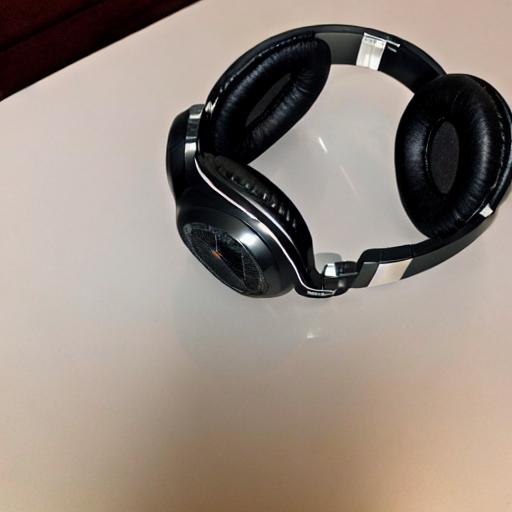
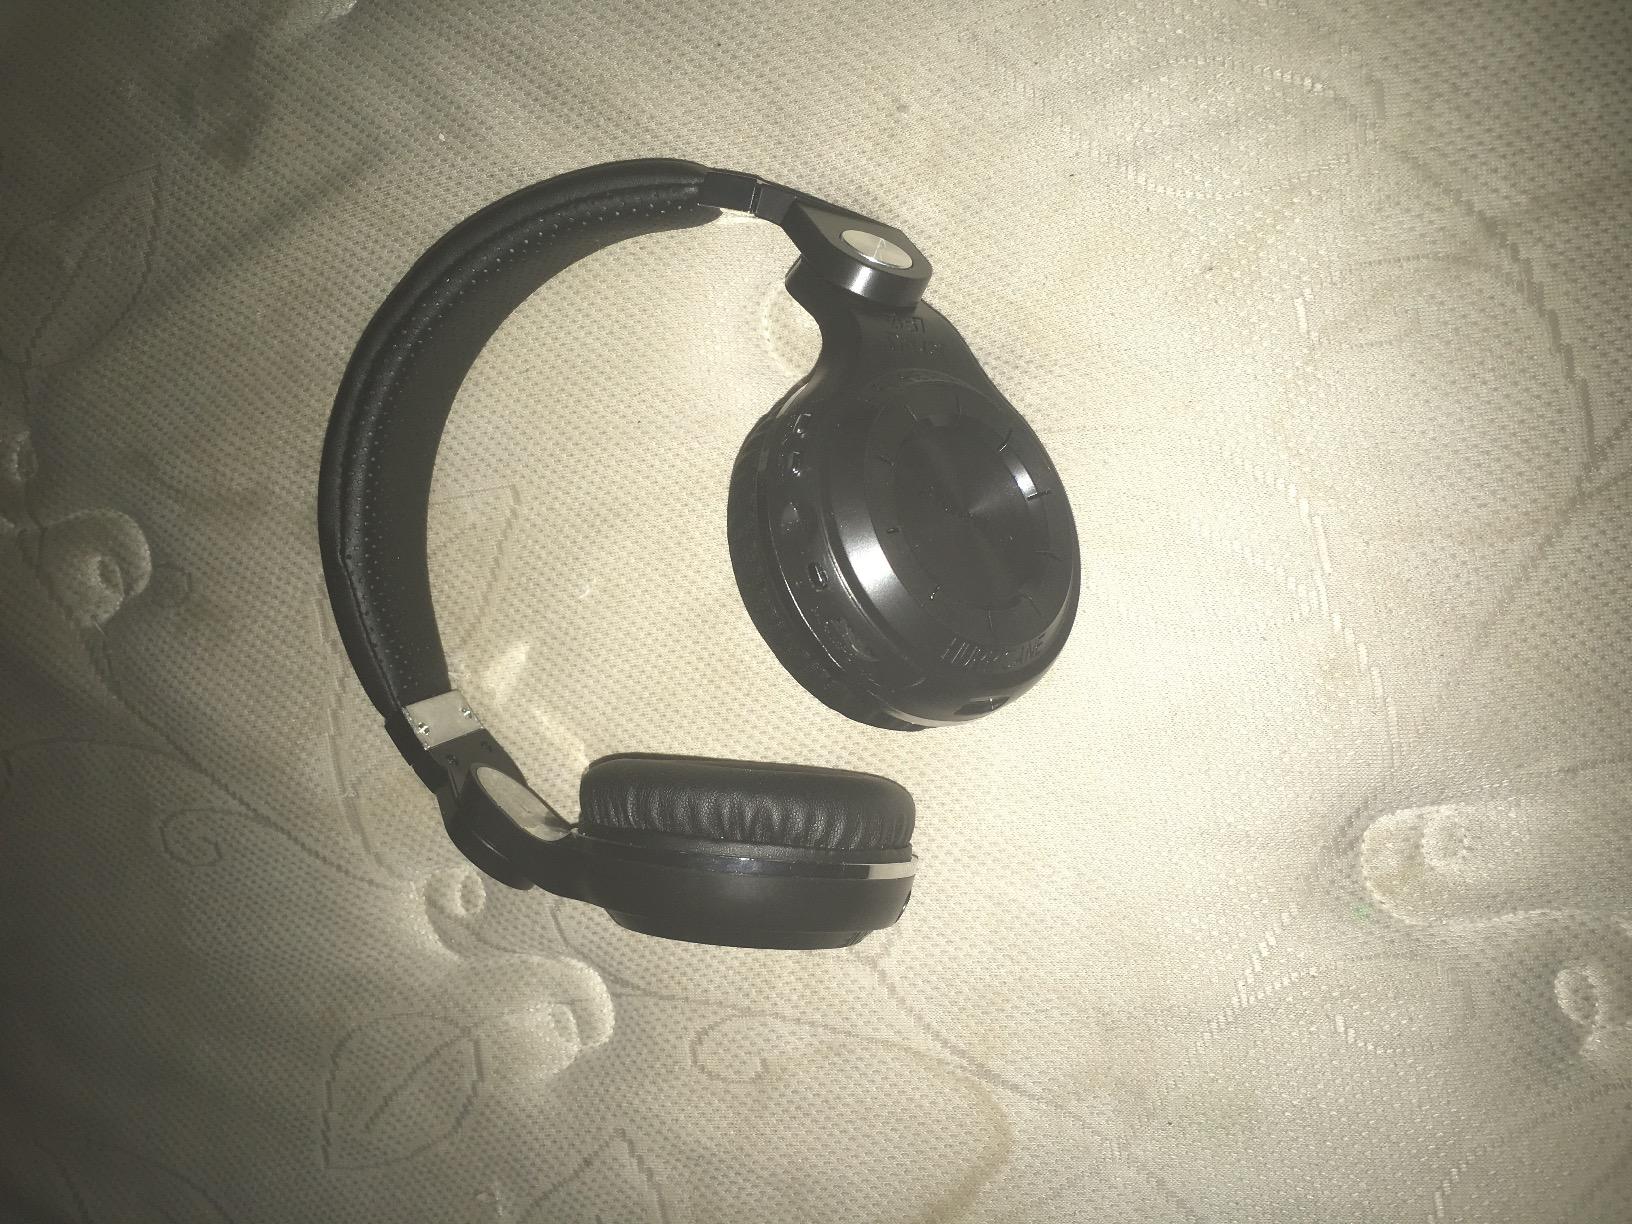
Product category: headphones
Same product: no